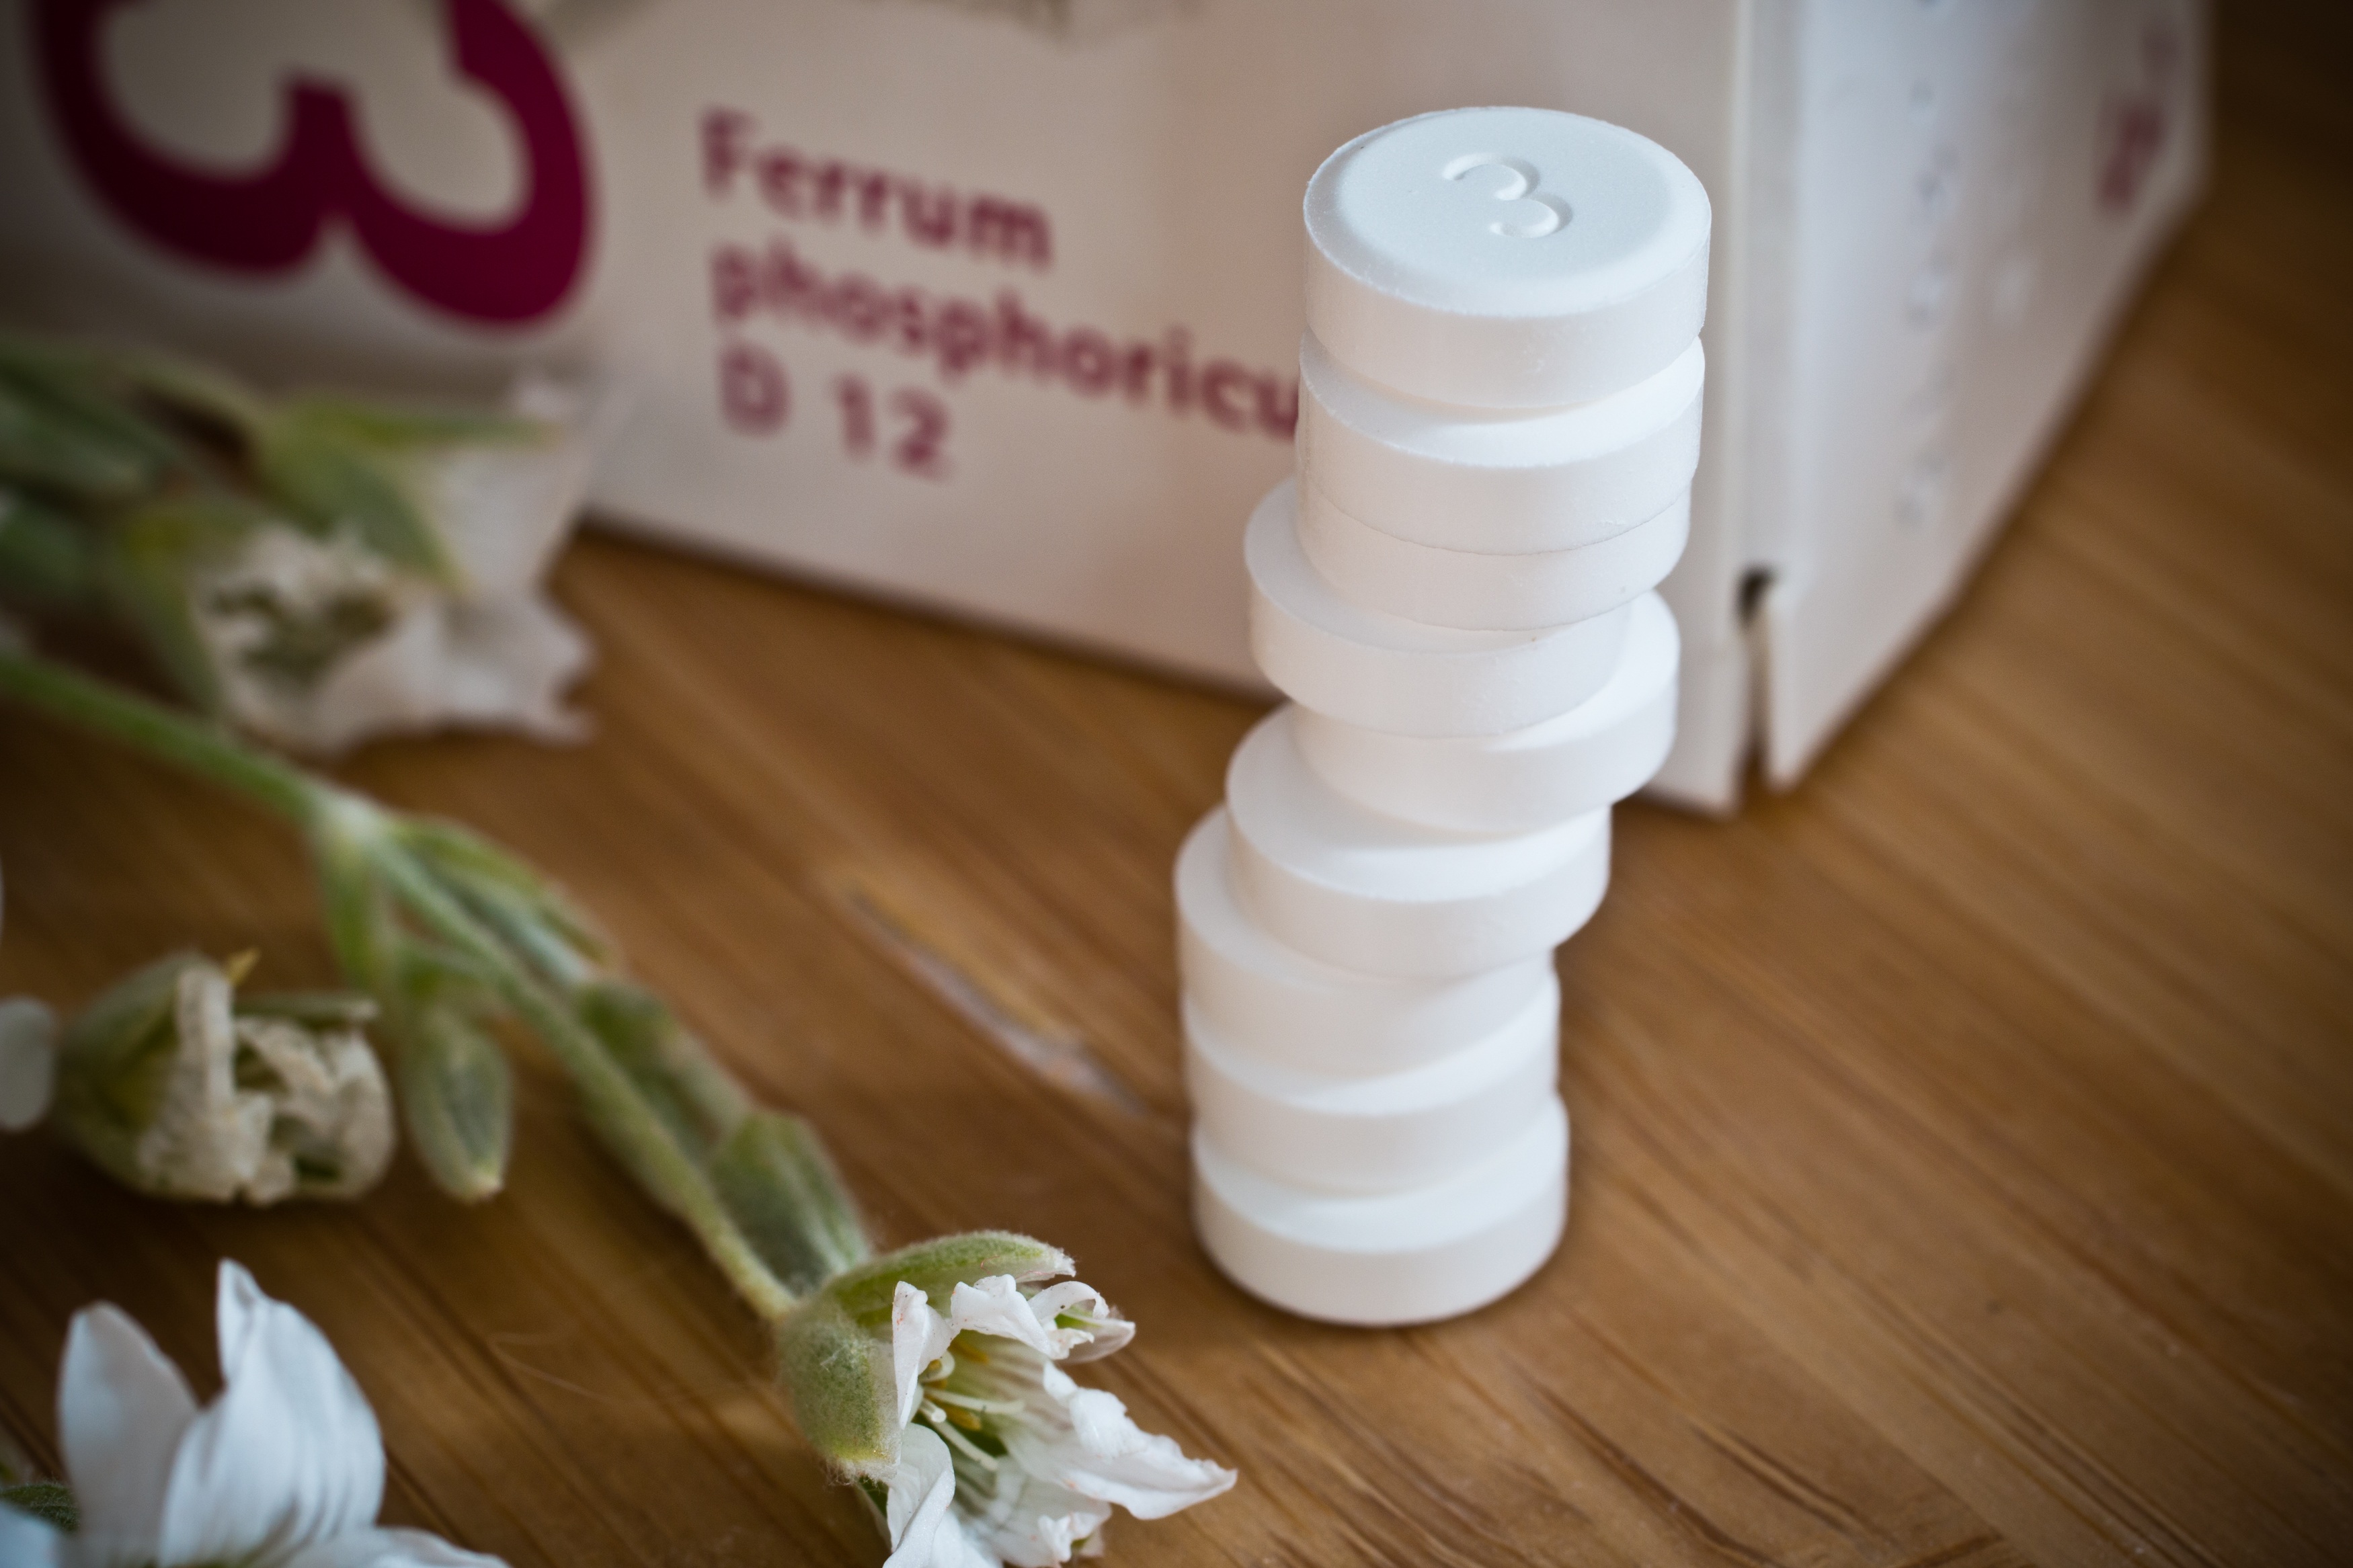
flower, meal, food, produce, tablets, biochemistry, naturopaths, sch ssler, bath salts, alternative therapy, animal heilpraktiker